Yellow Peril

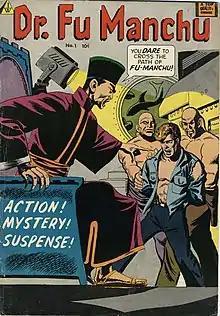
"Dr. Fu Manchu" (1958) is an example of Yellow Peril ideology for children. (art by Carl Burgos)

In 1904, after the conclusion of the Second Boer War, the Unionist Government of the Britain authorized the immigration to South Africa of approximately 63,000 Chinese laborers to work the gold mines in the Witwatersrand basin.